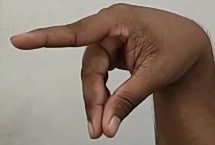
ASL sign: P